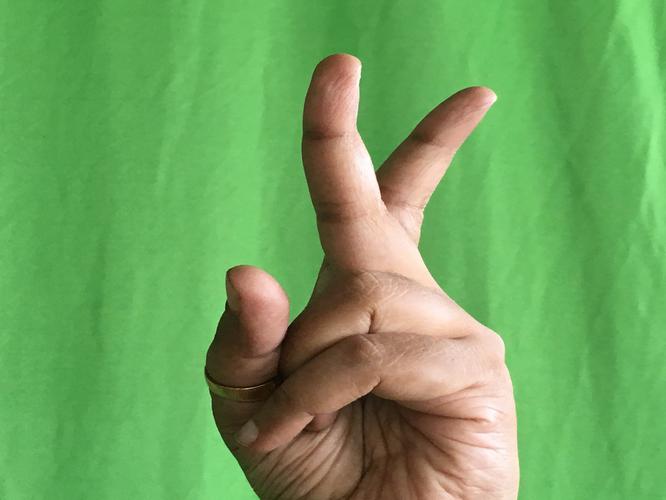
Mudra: Katrimukha
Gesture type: single_hand